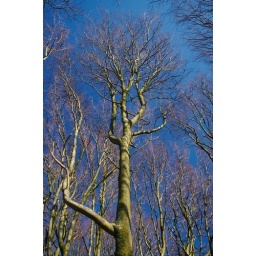
Tree in the forest on the Baltic coast in Debina, Poland.